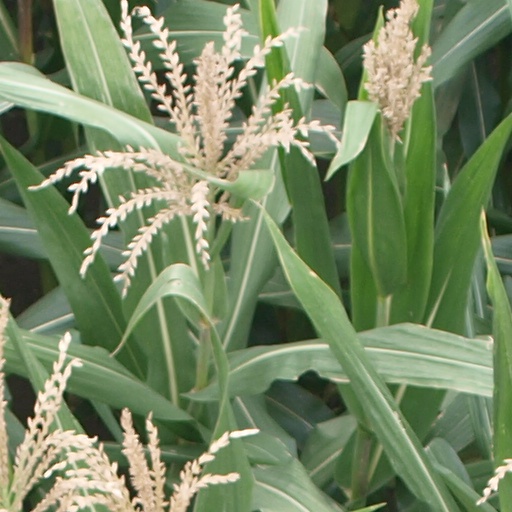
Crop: maize; corn